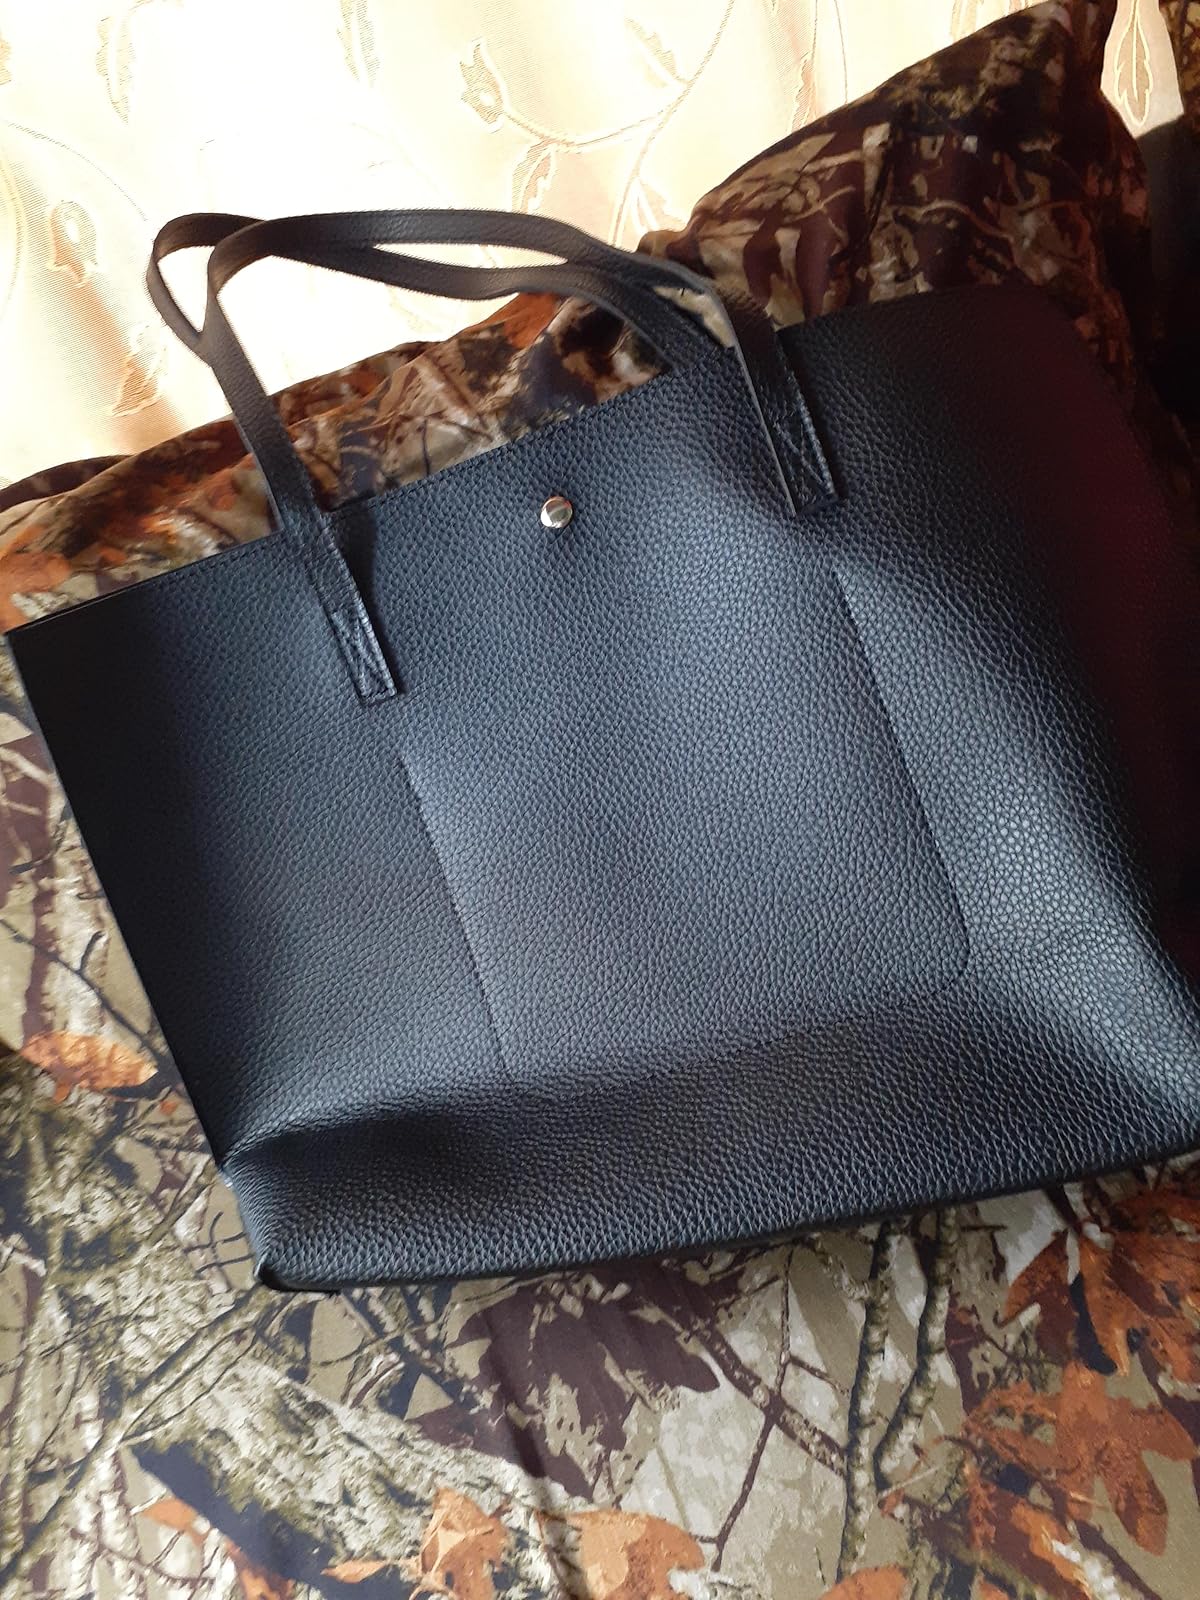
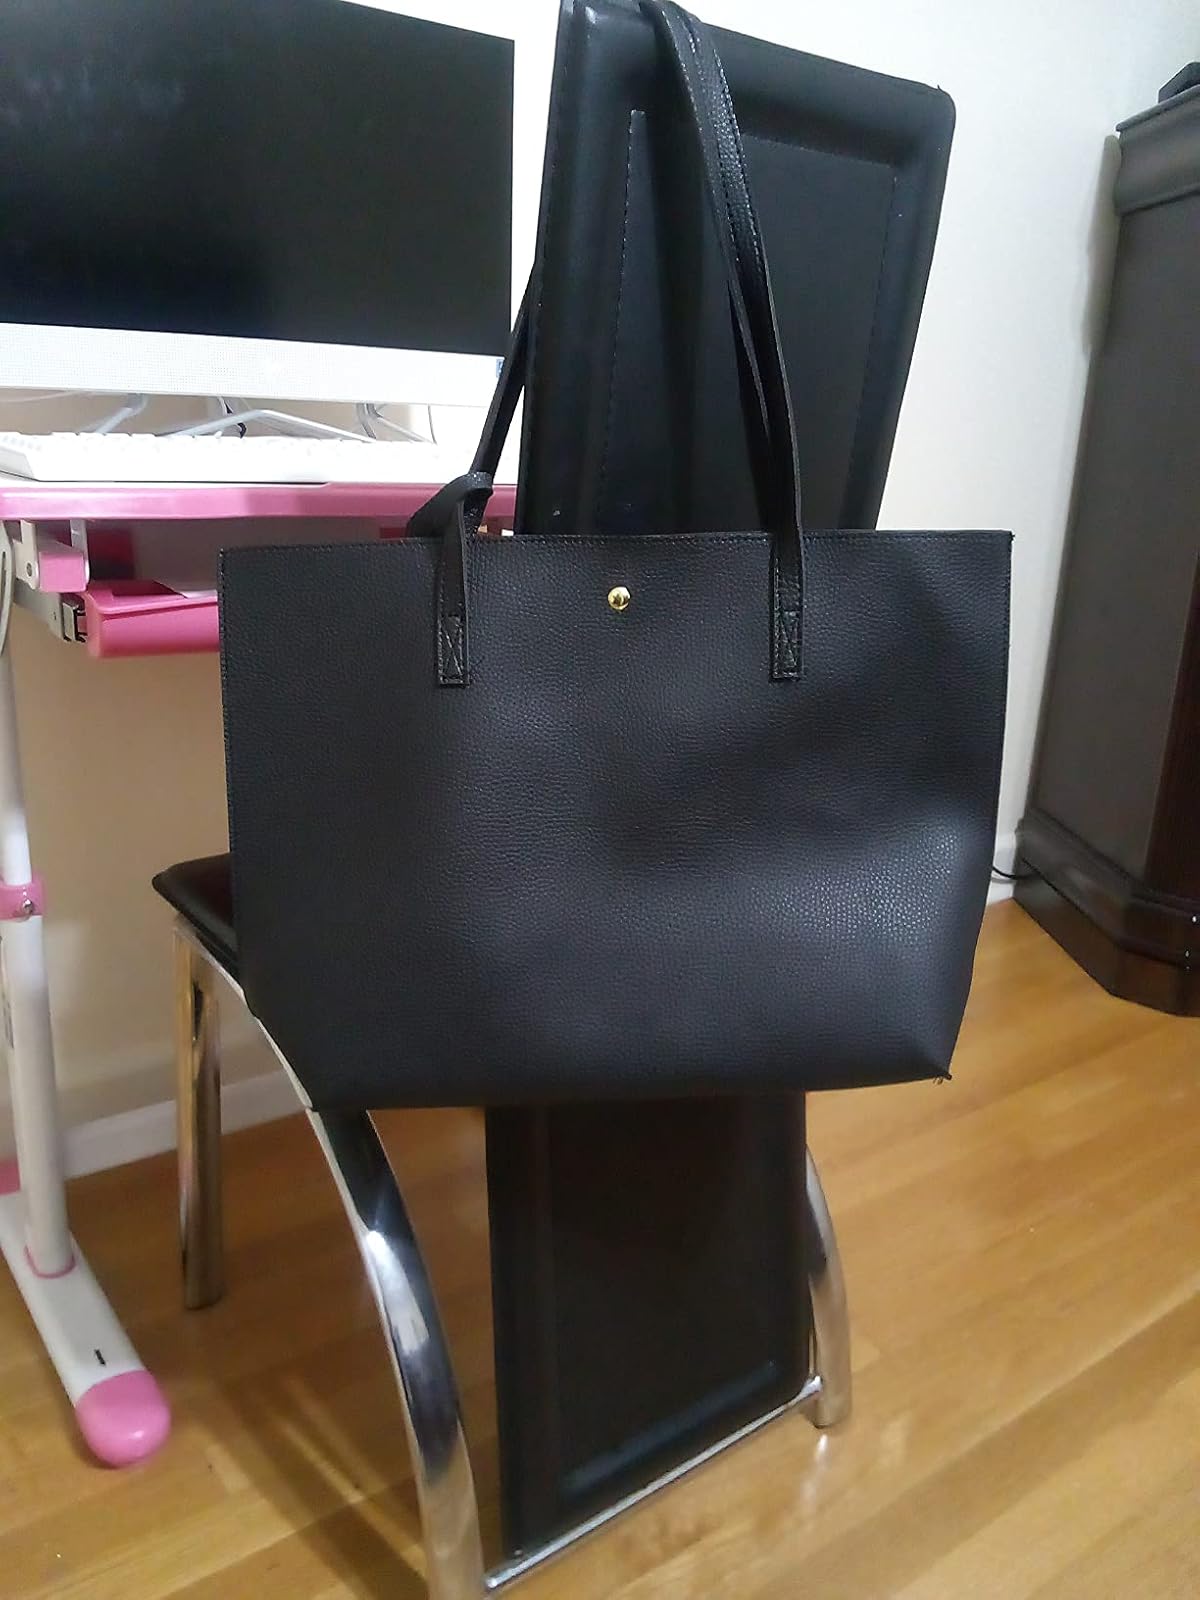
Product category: accessories_handbag
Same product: yes